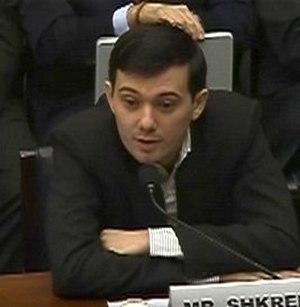
Le Metropolitan Detention Center, Brooklyn est un centre de détention administratif fédéral américain dans le quartier de South Slope à Brooklyn, à New York. Il détient des prisonniers des deux sexes et est divisé en quatre sections de niveau de sécurité différent, en fonction des délits dont sont accusé les détenus. Il est géré par le Federal Bureau of Prisons, une division du Département de la justice des États-Unis.